Randy Forbes

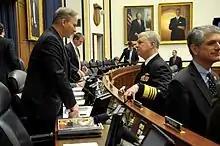
Rep. Forbes speaks with Chief of Naval Operations Adm. Gary Roughead before testifying in 2011

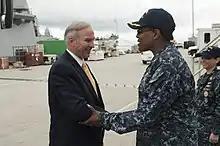
Navy commander greets House Armed Services' Seapower and Projection Forces Subcommittee Chairman Forbes in 2016

Forbes founded the Congressional Prayer Caucus in 2005 and co-chaired the caucus with Senator James Lankford.